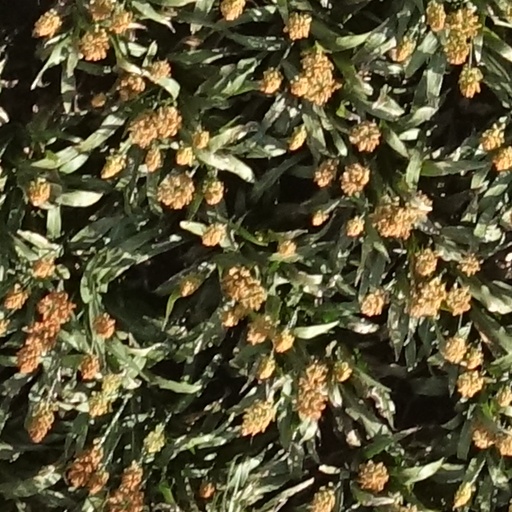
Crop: sorghum